Mere Apne

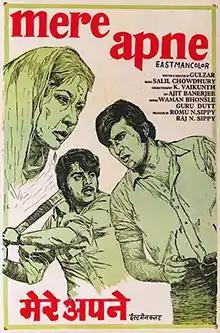

Mere Apne is a 1971 Indian Hindi-language film written and directed by Gulzar in his directorial debut and produced by Romu, Raj and N. C. Sippy. A remake of the 1968 Bengali film "Apanjan", it was the first movie of Vinod Khanna as Hero. This was also debut movie of Danny. The film stars Meena Kumari, Vinod Khanna and Shatrughan Sinha in lead roles along with Deven Verma, Paintal, Asit Sen, Asrani, Danny Denzongpa, Keshto Mukherjee, A. K. Hangal, Dinesh Thakur, Mehmood and Yogeeta Bali. The music of the film is composed by Salil Choudhury.